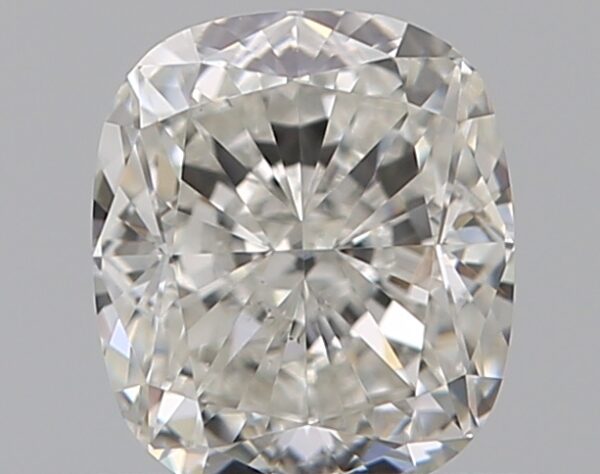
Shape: cushion
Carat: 0.5
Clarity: VS2
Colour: G
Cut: EX
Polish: EX
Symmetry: VG
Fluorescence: N
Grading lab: GIA
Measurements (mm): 4.84 x 4.23 x 2.85